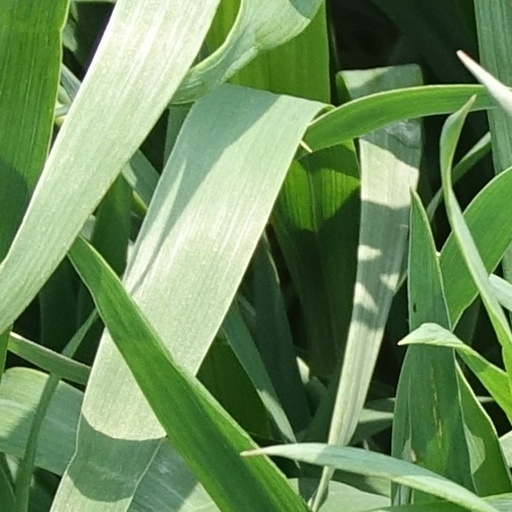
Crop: wheat